Vernon Greene

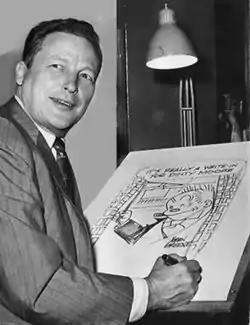
Vernon Greene in 1962.

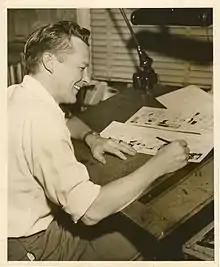
Vernon Greene at work at home studio in Wyckoff, NJ. c.1956

Vernon Van Atta Greene (September 12, 1908 – June 5, 1965) was a prolific cartoonist and illustrator who worked on several comic strips and was best known for his artwork on "Bringing Up Father".